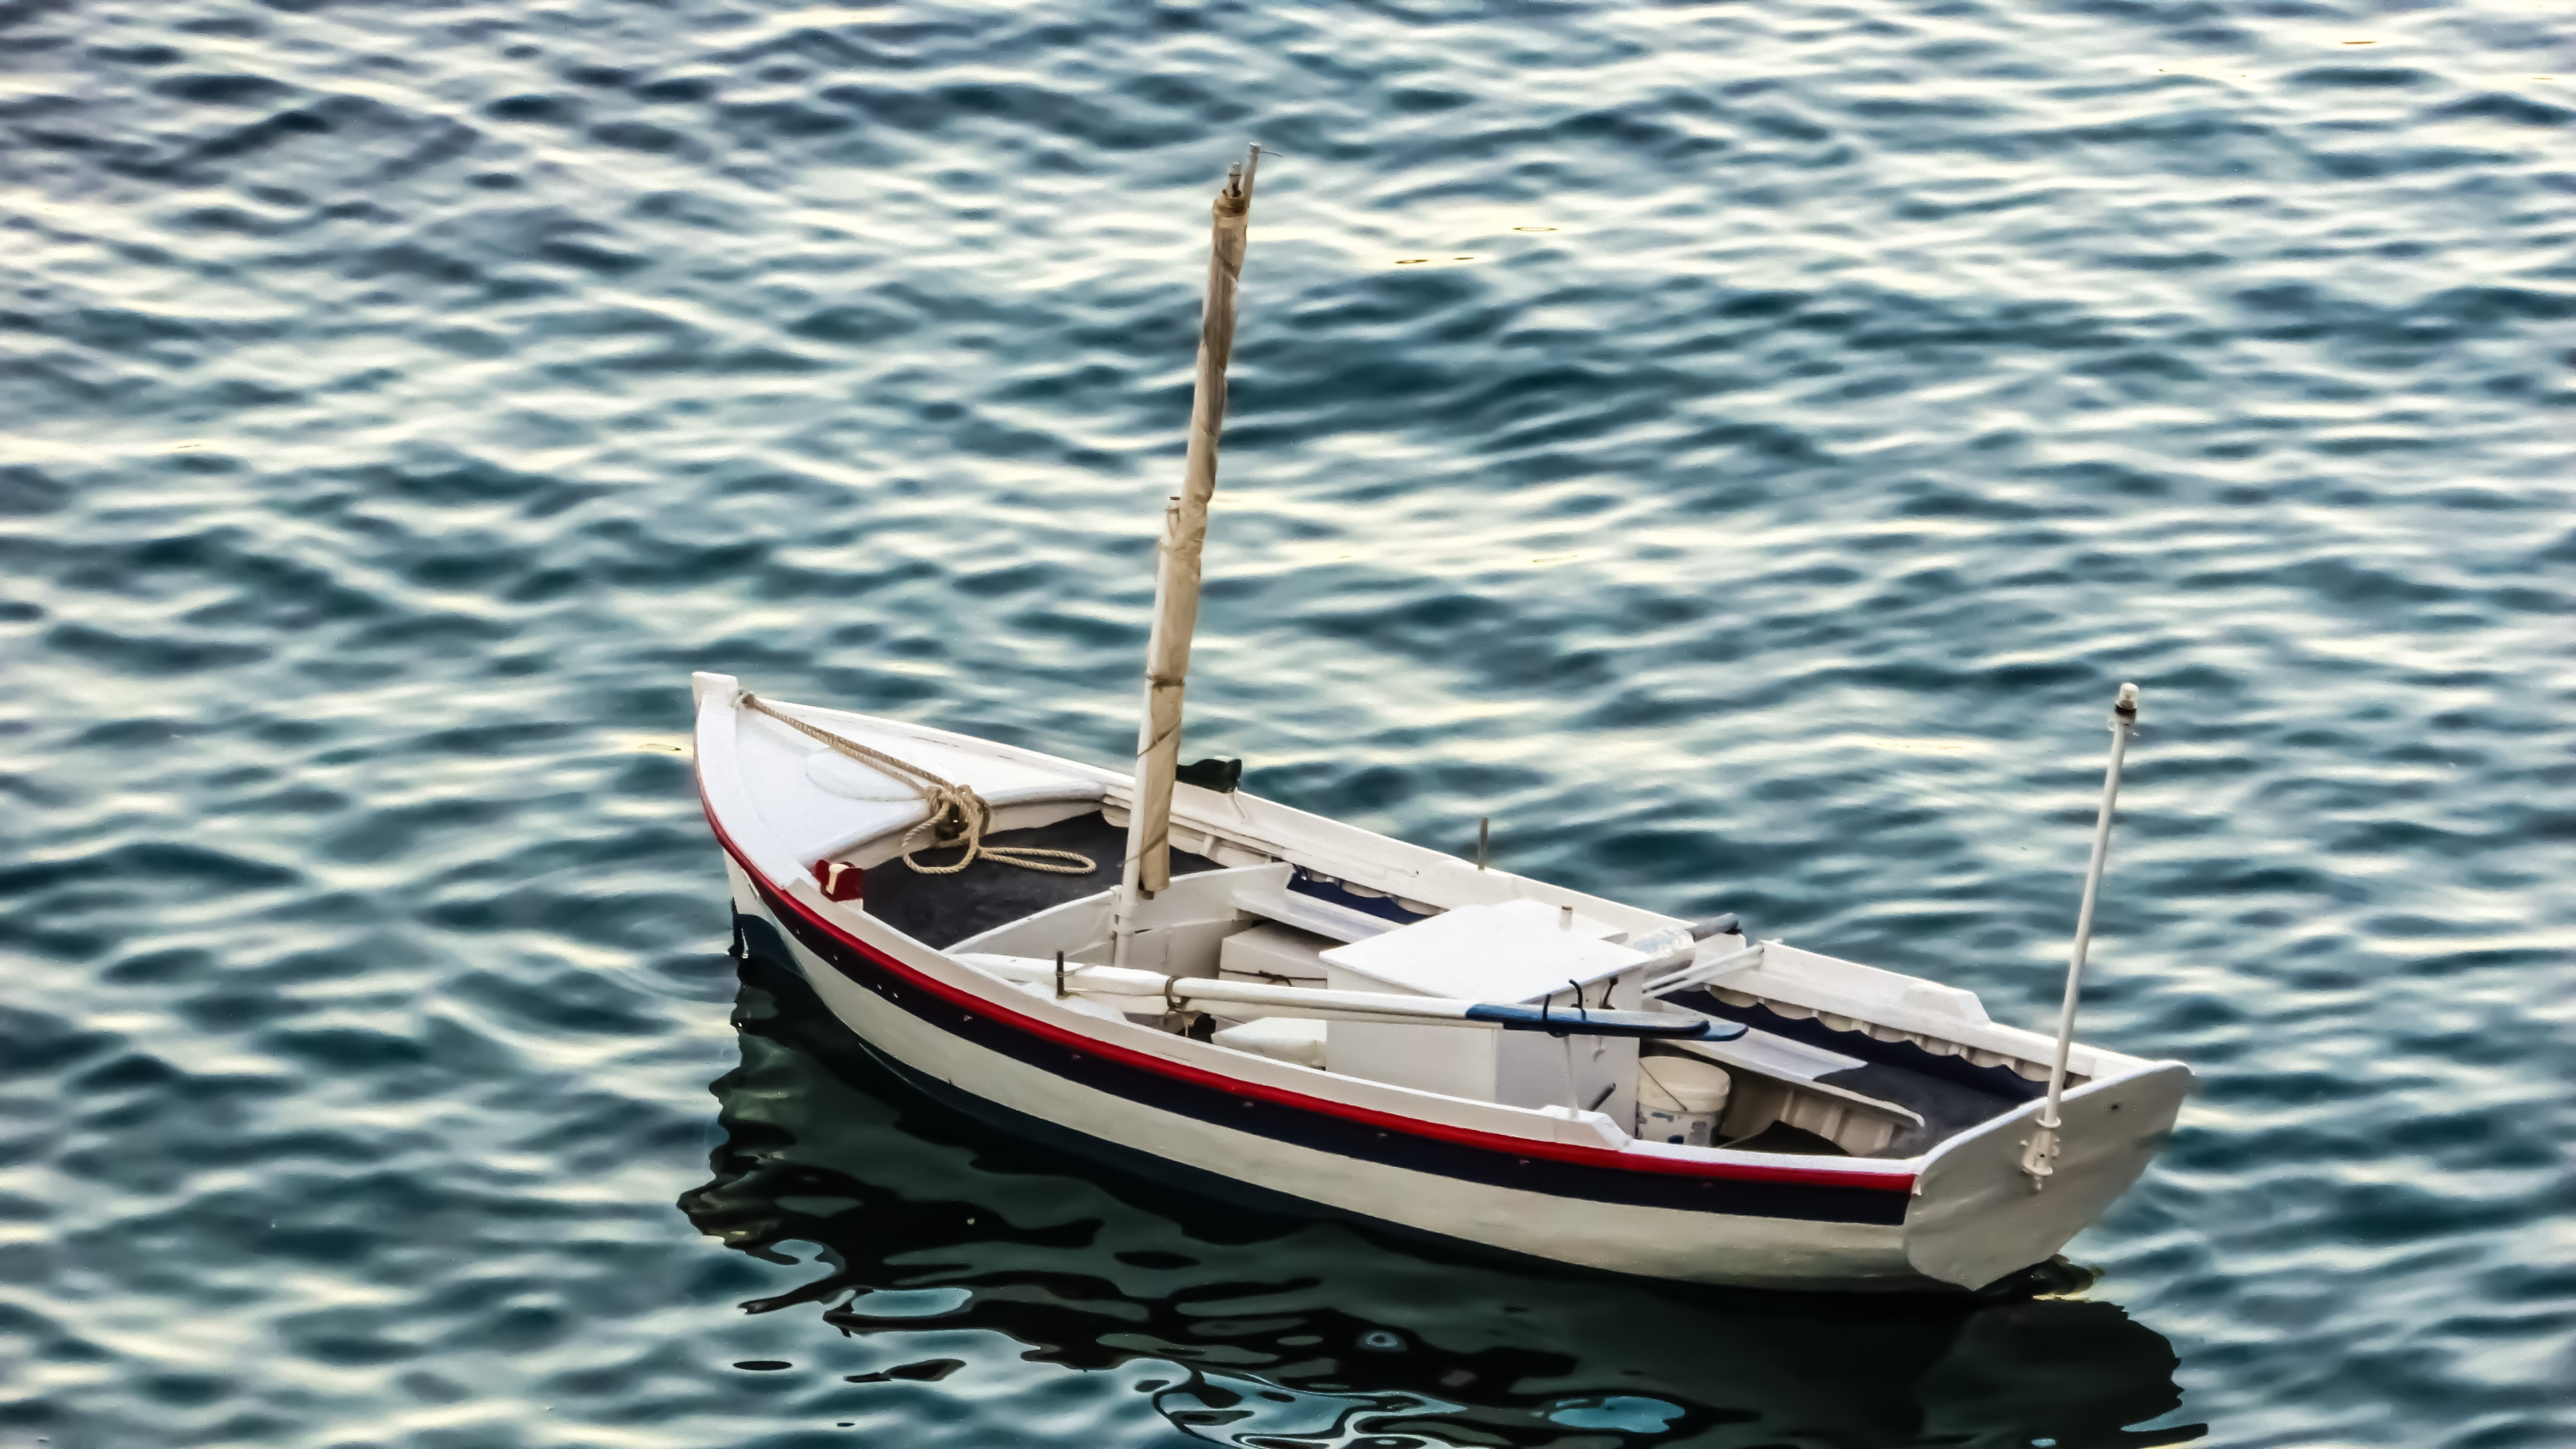
sea, boat, reflection, vehicle, mast, sailing, yacht, shadow, calm, sailboat, motorboat, boating, sail, greece, serenity, watercraft, afternoon, fishing vessel, dinghy, skiff, watercraft rowing, dinghy sailing, proa